Boucle du Baoulé National Park

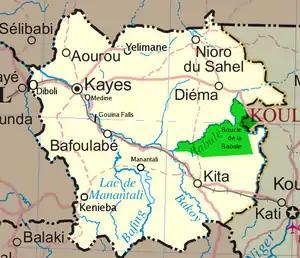
Park (green shading) in the east of Kayes Region of southwestern Mali.

Mali is one of the sub-Saharan countries most affected by drought and over-grazing by livestock, putting its ecology and biodiversity under pressure. The Boucle du Baoulé National Park was created to try to address this issue. It is part of a complex which also includes the Badinko Faunal Reserve, the Fina Faunal Reserve, the Kongossambougou Faunal Reserve and the Bossofola Forest Reserve. These preserved areas consist of desert and semi-desert areas, and include dry, lightly-wooded savannah, riverine forest and thorn scrub. Much of the large animal population in the country occurs in these types of habitat.